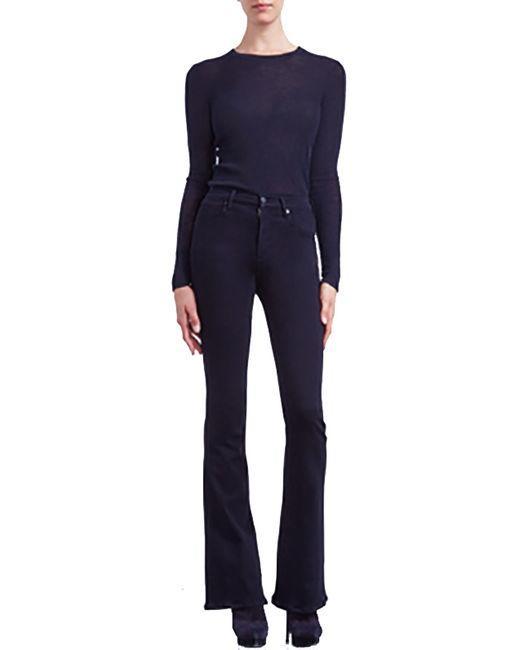
Slim Fit Top und Jeans für Damen